Fuselage

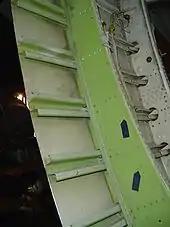
Sectioned fuselage of a Boeing 747 showing formers, stringers and skin all made of aluminium

Geodesic structural elements were used by Barnes Wallis for British Vickers between the wars and into World War II to form the whole of the fuselage, including its aerodynamic shape. In this type of construction multiple flat strip stringers are wound about the formers in opposite spiral directions, forming a basket-like appearance. This proved to be light, strong, and rigid and had the advantage of being made almost entirely of wood. A similar construction using aluminum alloy was used in the Vickers Warwick with less material than would be required for other structural types. The geodesic structure is also redundant and so can survive localized damage without catastrophic failure. A fabric covering over the structure completed the aerodynamic shell (see the Vickers Wellington for an example of a large warplane which uses this process). The logical evolution of this is the creation of fuselages using molded plywood, in which several sheets are laid with the grain in differing directions to give the monocoque type below.